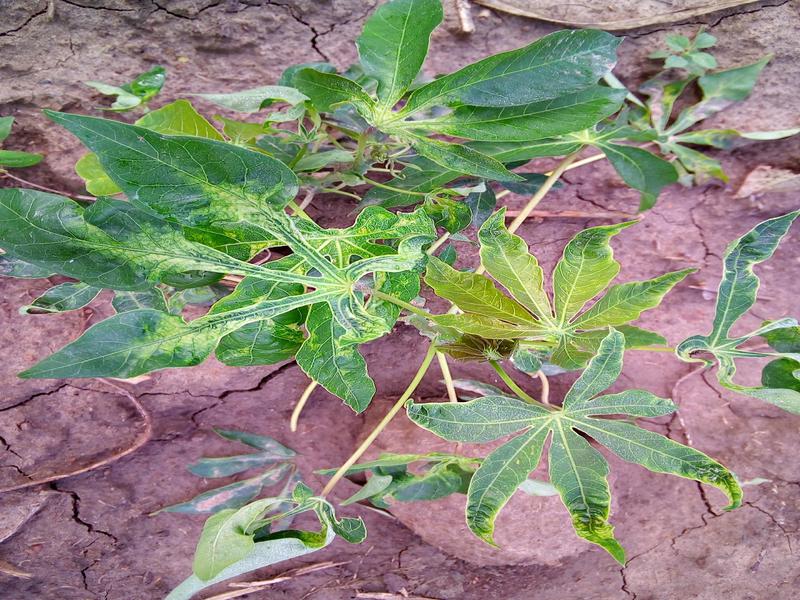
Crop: cassava
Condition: mosaic_disease